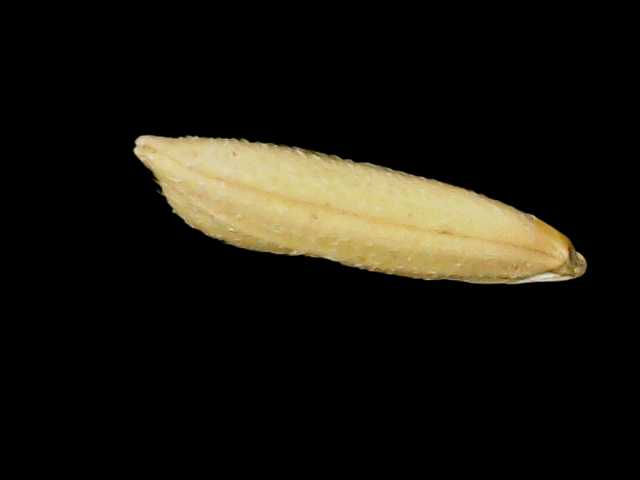
Rice variety: Binadhan26